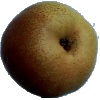
Label: pear_forelle